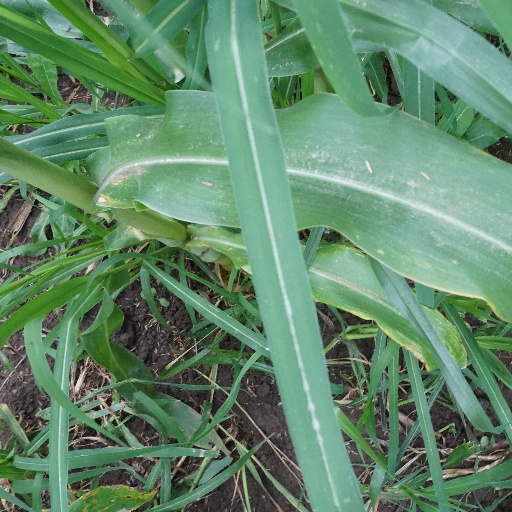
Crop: maize; corn